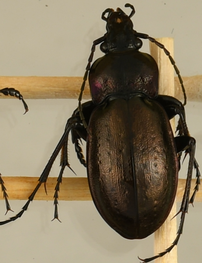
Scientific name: Carabus nemoralis
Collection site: Treehaven Site (TREE), plot TREE_006